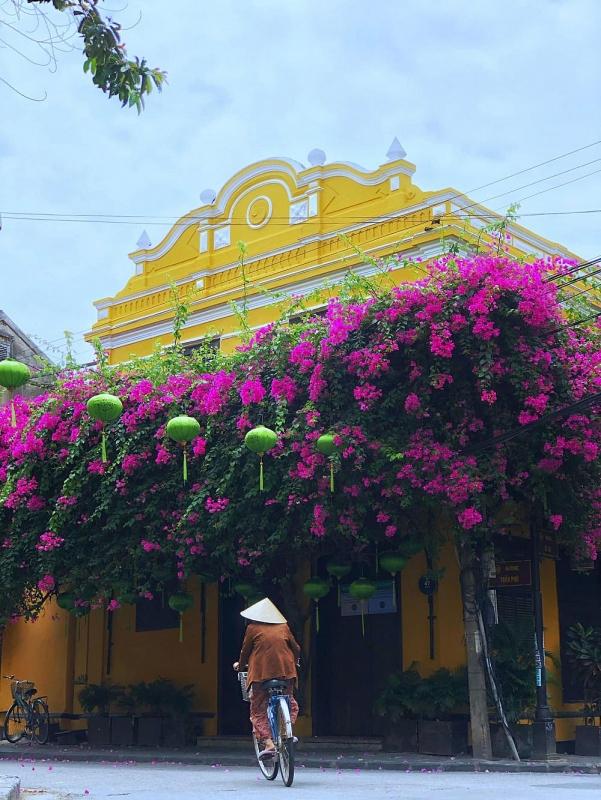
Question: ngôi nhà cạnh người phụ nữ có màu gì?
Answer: ngôi nhà có màu vàng